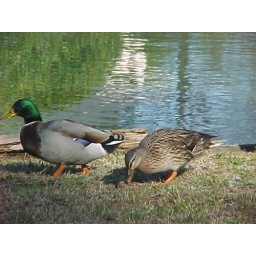
I guess that's a male and a female and believe , in the bird world, at least, the male is the more colorful one.